Grdelica train bombing

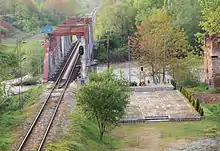
Railway bridge and monument to victims

The Grdelica train bombing occurred on 12 April 1999, when two missiles fired by a USAF F-15E Strike Eagle fighter bomber hit a passenger train while it was passing across a railway bridge over the South Morava river in the Grdelica gorge, some south of Belgrade, Serbia. At least 20 civilian passengers were killed or declared missing. Estimates of the total death toll run as high as 60. It is considered the deadliest rail disaster in Serbian history.